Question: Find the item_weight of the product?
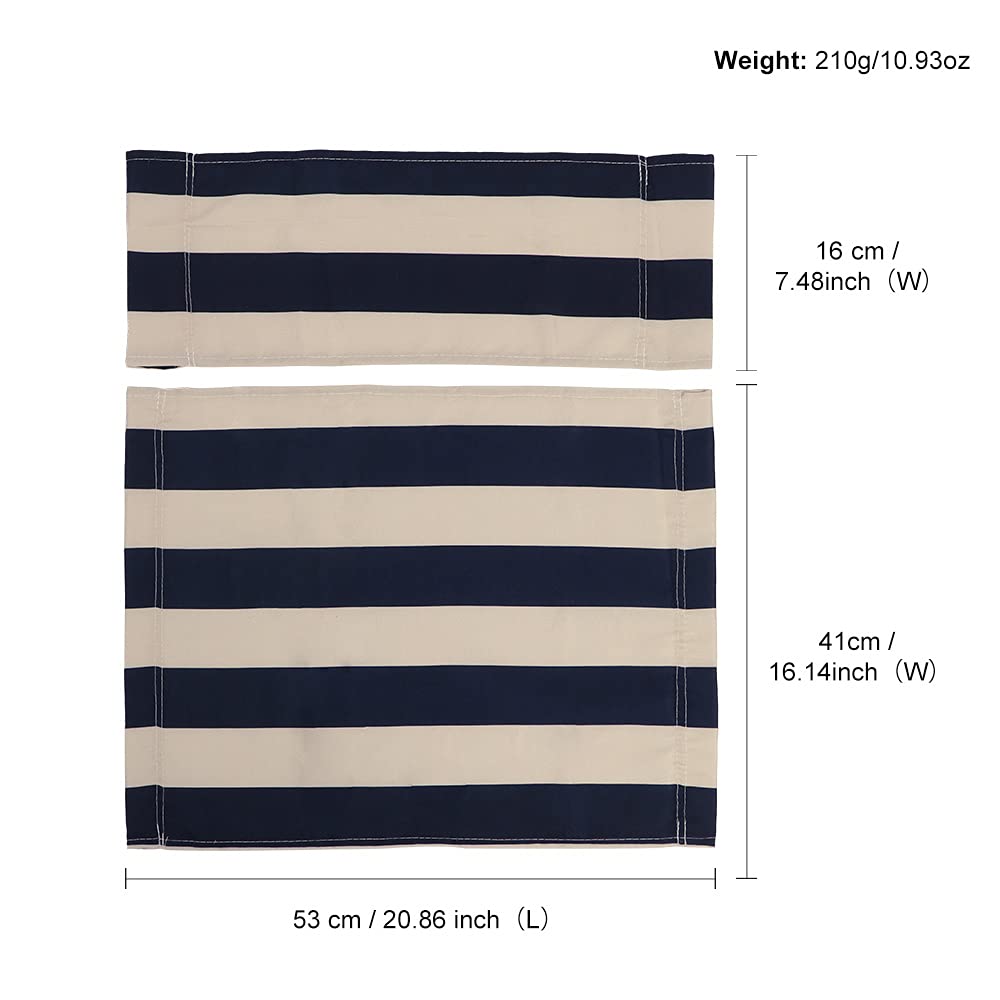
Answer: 210.0 gram